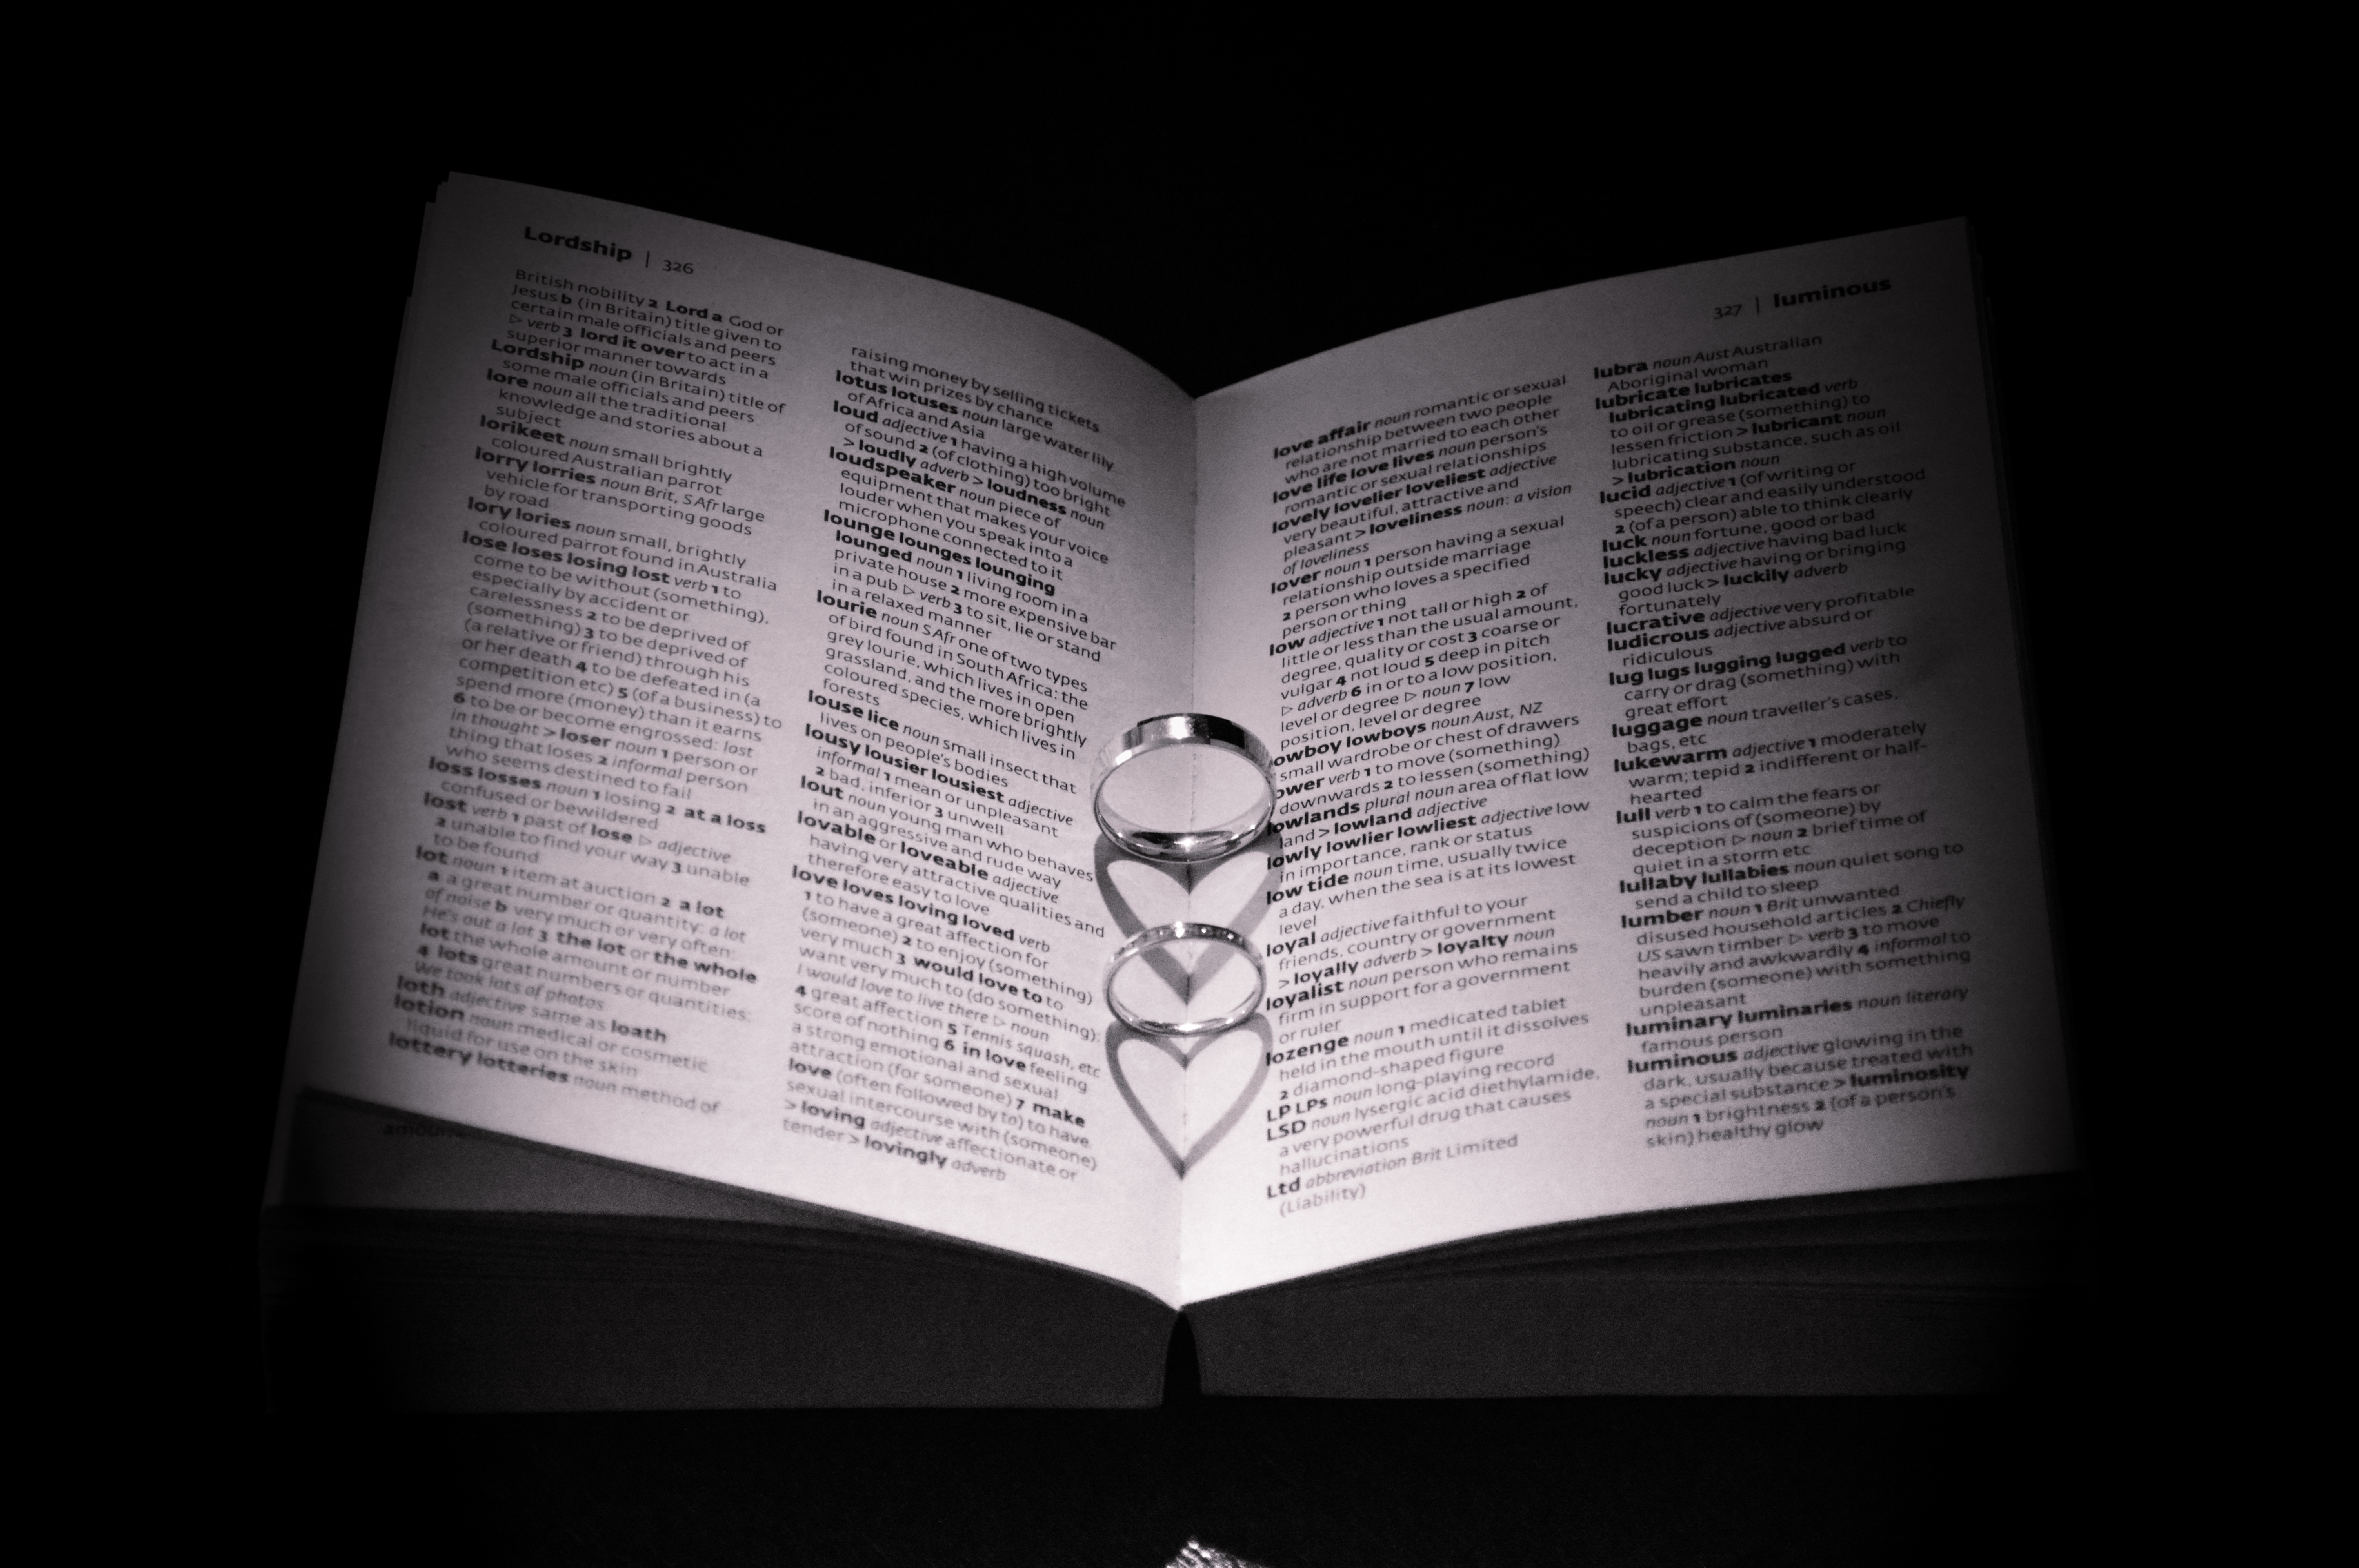
book, love, couple, wedding, married, brand, font, ceremony, design, text, document, rings, graphic design